Baldwin of Forde

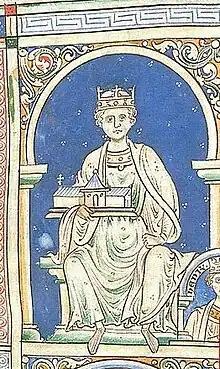
King Henry II of England

In 1188 King Henry II of England called for a tax to support the Third Crusade, following the fall of Jerusalem to Saladin in 1187. It was collected at the rate of a tenth of all the property and income of any person not vowing to go on crusade. It was popularly known as the "Saladin tithe" and was the most extensive tax ever collected in England up to that point. Being a tithe and not a secular tax, it was collected by dioceses rather than by shires. Baldwin especially was blamed for its harshness, although in February, along with his advisor Peter of Blois, he was in Normandy with the king.